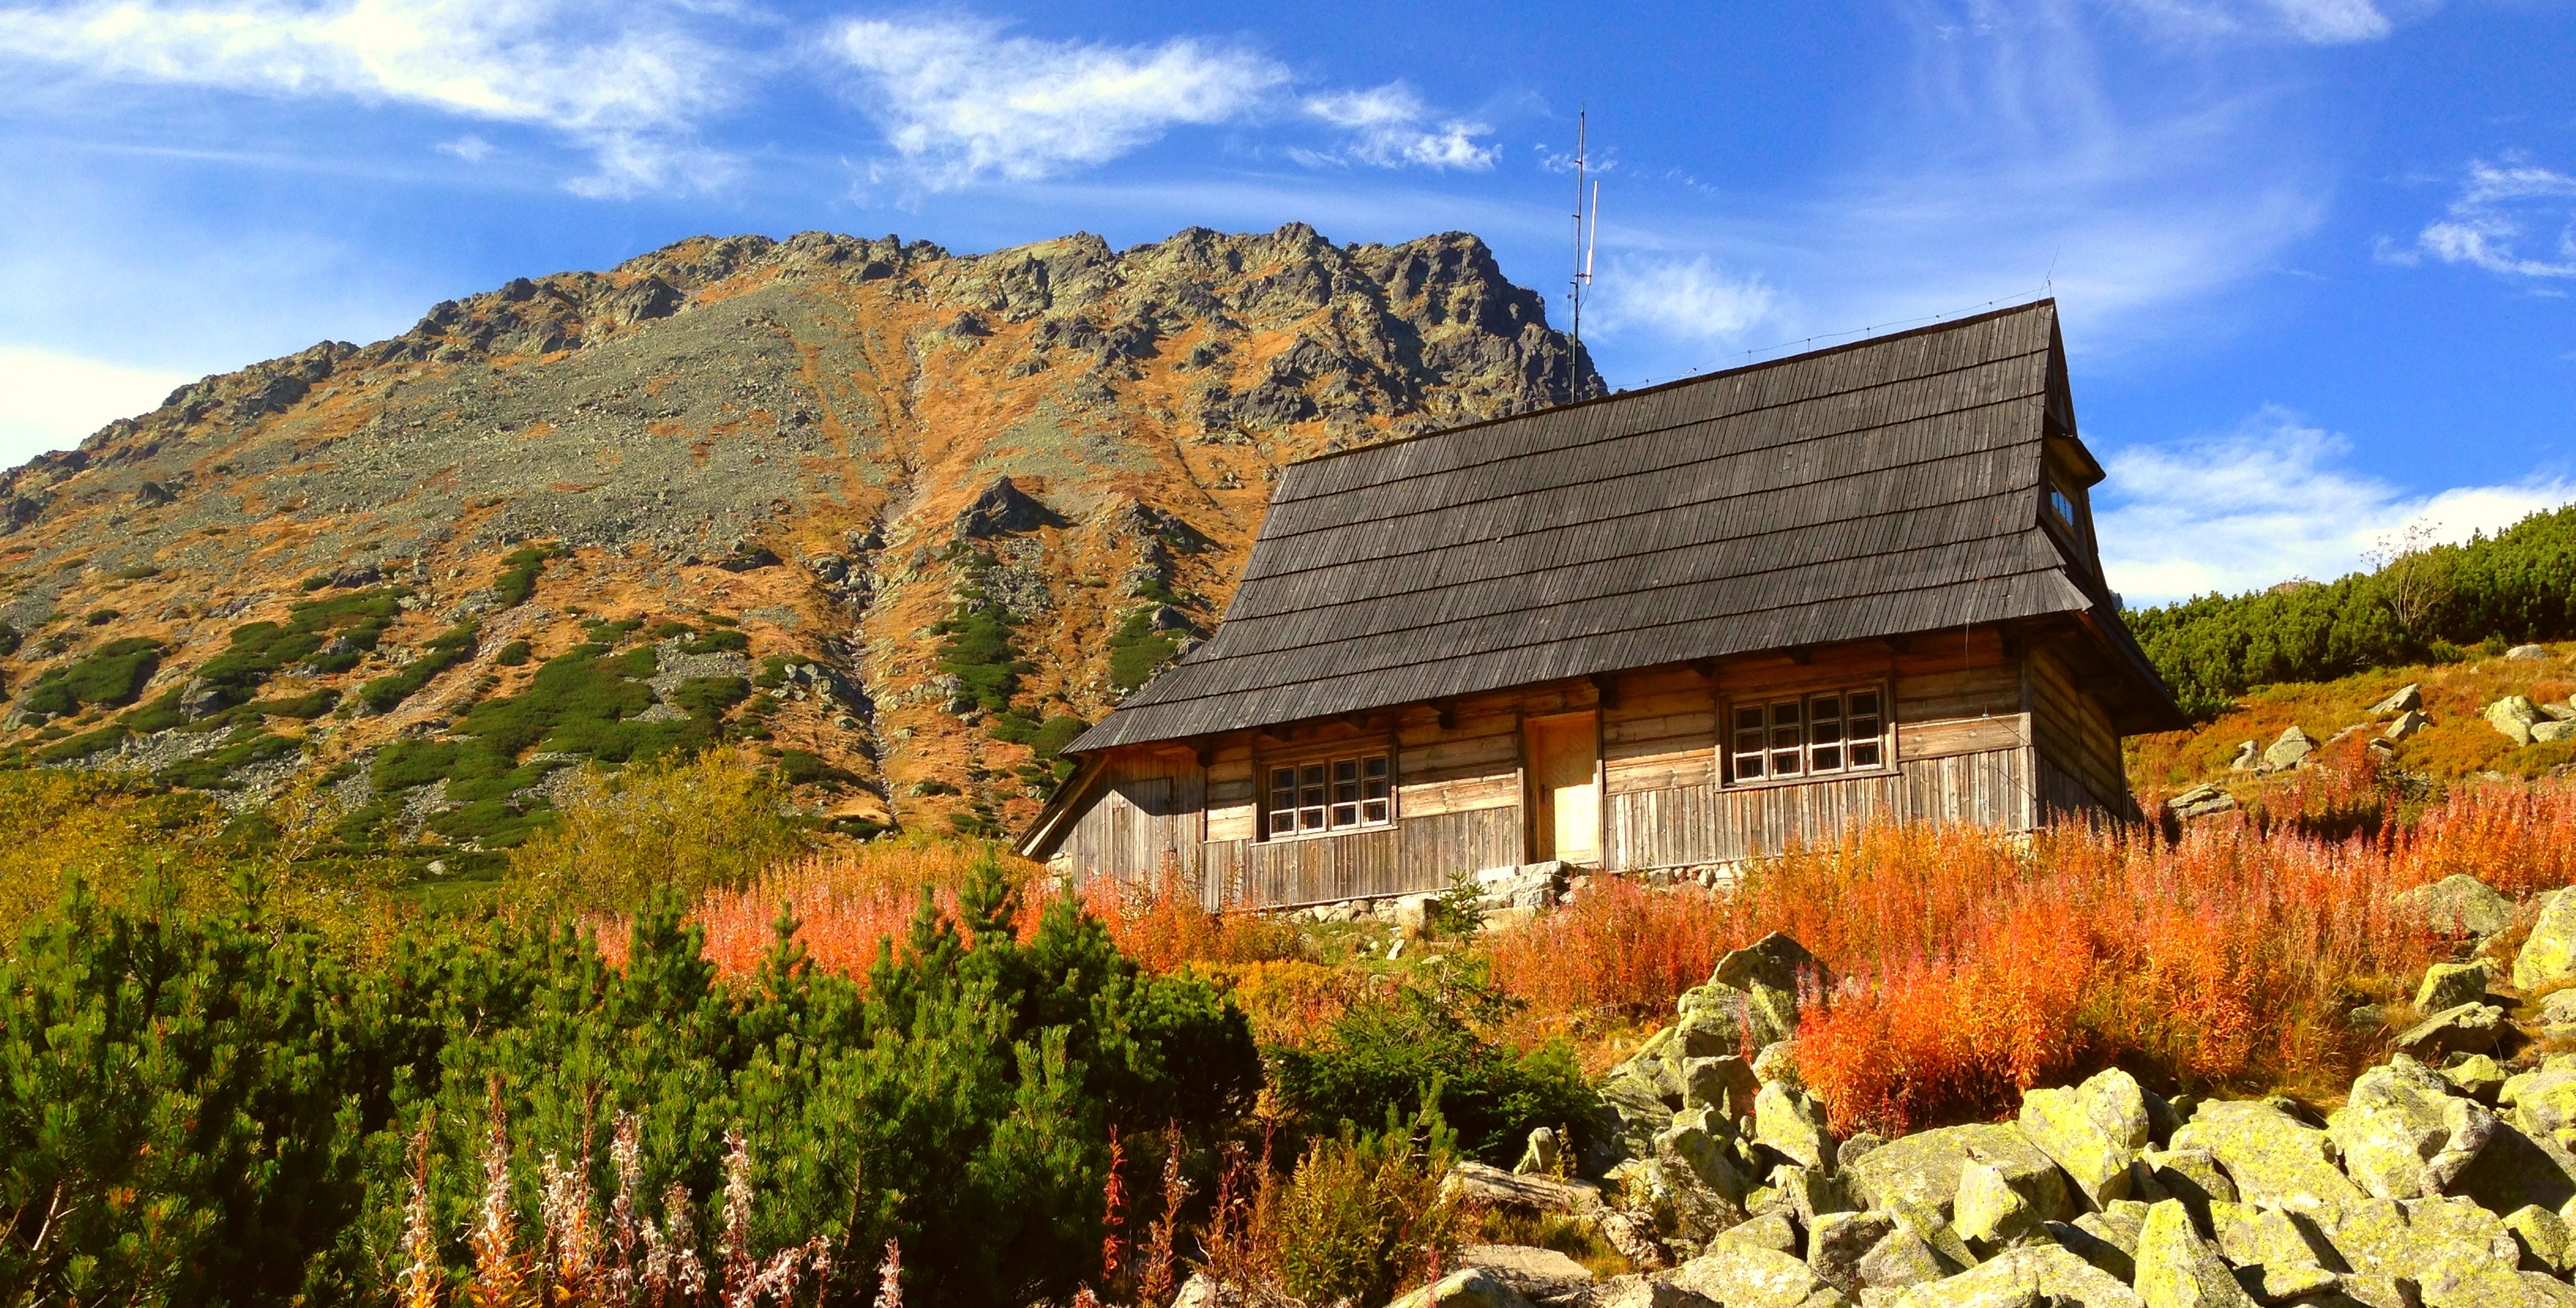
landscape, tree, nature, wilderness, mountain, valley, mountain range, village, autumn, agriculture, season, mountains, poland, estate, tatry, rural area, the beauty of the mountains, the high tatras, mountainous landforms